The Garden of Earthly Delights

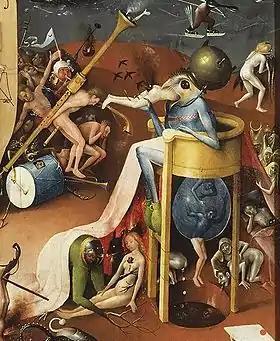
Gibson compares this "Prince of Hell" to a figure in the 12th-century Irish religious text "Vision of Tundale", who feeds on the souls of corrupt and lecherous clergy.

The focal point of the scene is the "Tree-Man," whose cavernous torso is supported by what could be contorted arms or rotting tree trunks. His head supports a disk populated by demons and victims parading around a huge set of bagpipes—often used as a dual sexual symbol—reminiscent of human scrotum and penis. The tree-man's torso is formed from a broken eggshell, and the supporting trunk has thornlike branches which pierce the fragile body. A grey figure in a hood bearing an arrow jammed between his buttocks climbs a ladder into the tree-man's central cavity, where nude men sit in a tavern-like setting. The tree-man gazes outwards beyond the viewer, his conspiratorial expression a mix of wistfulness and resignation. Belting proposed that the tree-man's face is a self-portrait, citing the figure's "expression of irony and the slightly sideways gaze [which would] then constitute the signature of an artist who claimed a bizarre pictorial world for his own personal imagination". Many elements in the panel incorporate earlier iconographical conventions depicting hell. However, Bosch is innovative in that he describes hell not as a fantastical place but as a realistic world containing many elements from day-to-day human life.